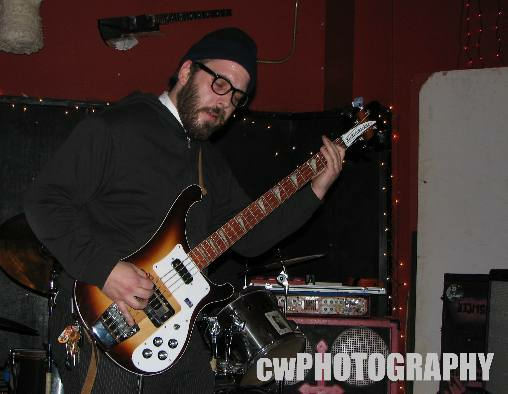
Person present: Yes